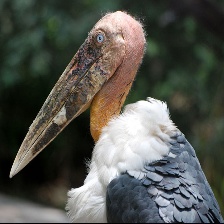
Species: LESSER ADJUTANT
Scientific name: LEPTOPTILOS JAVANICUS
ImageNet parent category: white_stork